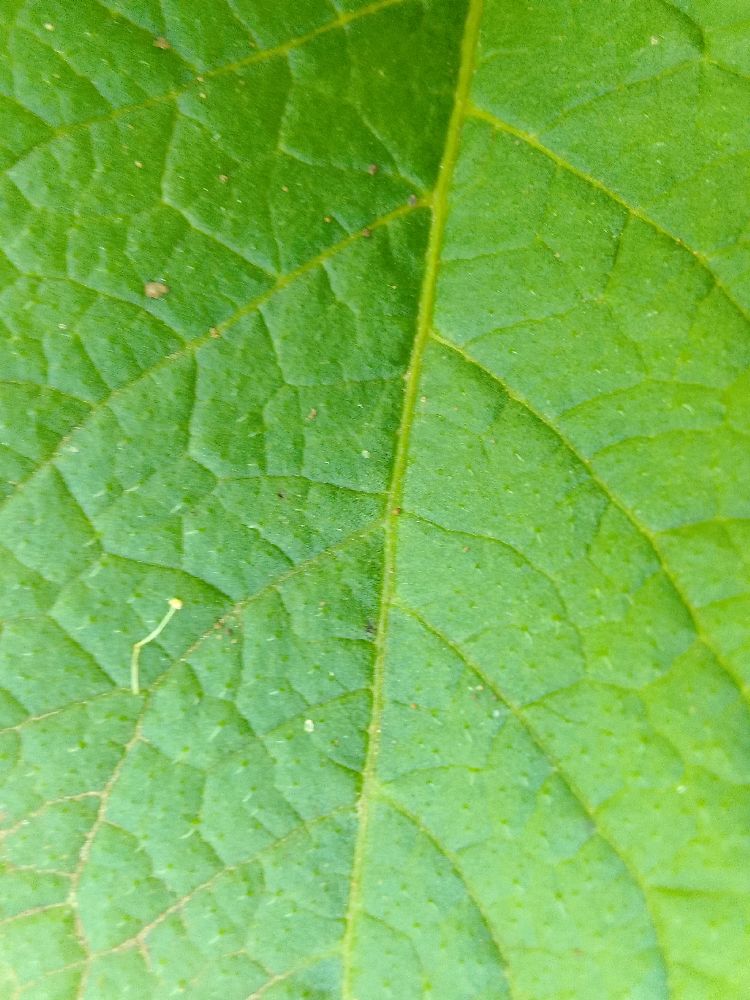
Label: Healthy